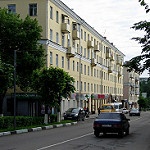
Label: street